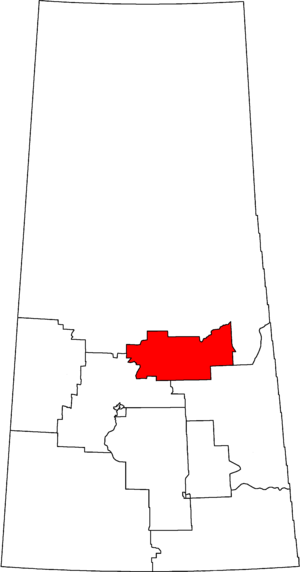
Prince Albert est une circonscription électorale fédérale canadienne dans la province de la Saskatchewan. La circonscription fut initialement créée en 1907 à partir des circonscriptions de Humboldt, Mackenzie et Saskatchewan. En 1987, la circonscription fut abolie et dispersée parmi Prince Albert—Churchill River, Saskatoon—Humboldt et The Battlefords—Meadows Lake. La circonscription réapparut en 1996.